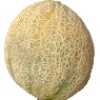
Label: Cantaloupe 2